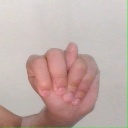
अक्षर: न